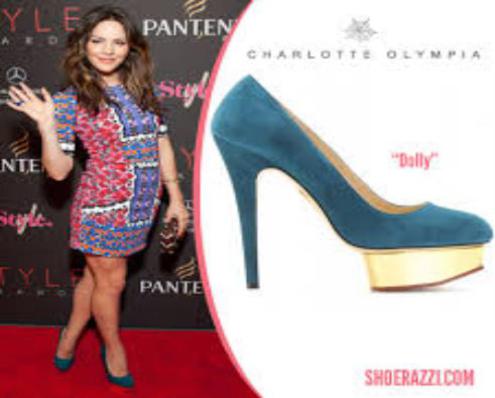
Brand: charlotte olympia
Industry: Clothes